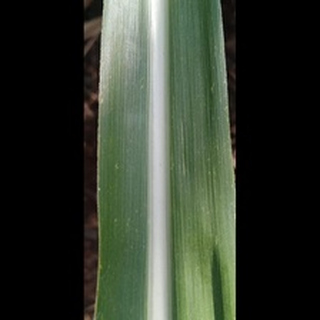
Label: healthy_sugarcane